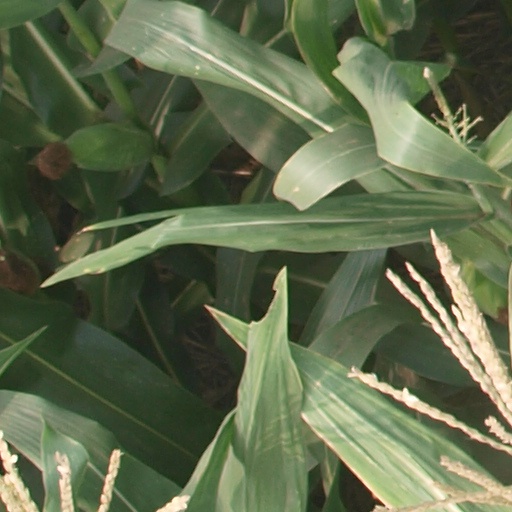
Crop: maize; corn